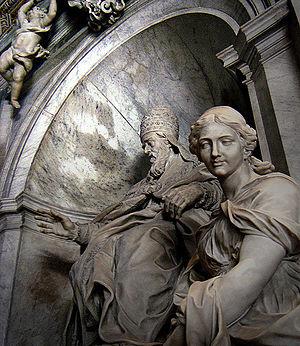
Alexandre de Médicis, né à Florence le 2 juin 1535 et mort à Rome le 27 avril 1605, devient le 232ᵉ pape de l’Église catholique le 1ᵉʳ avril 1605 sous le nom de Léon XI.